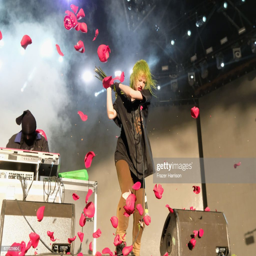
person of synthpop artist performs during day of the festival .